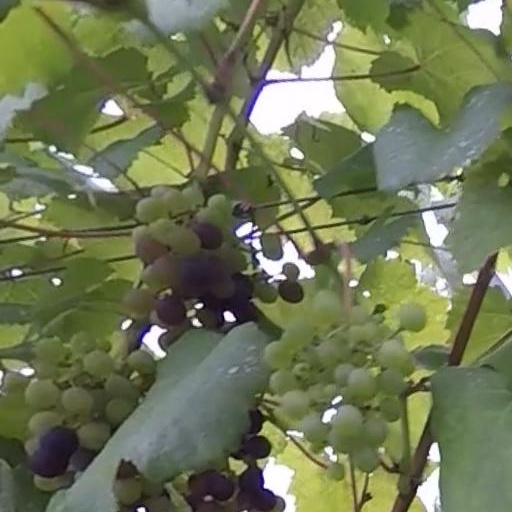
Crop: grape